Unreleased Prince projects

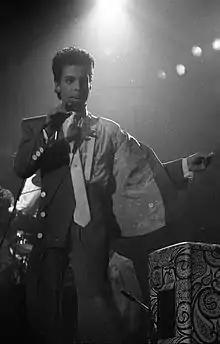
Prince in 1986

Prince was well known in the entertainment industry for having a vast body of work that remains unreleased. It has been said that his vault contains multiple unreleased albums and more than 50 fully produced music videos that have never been released, along with albums and other media. The following is a list, in rough chronological order, of the most prominent of these unreleased works. Many were later released and circulated among collectors as bootlegs.